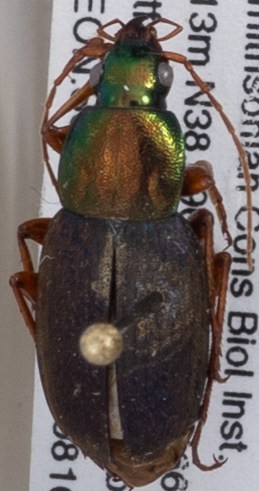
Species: Chlaenius emarginatus
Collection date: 2018-08-16
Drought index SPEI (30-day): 2.09
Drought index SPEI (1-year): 1.69
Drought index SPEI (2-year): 1.69